Mariano Álvarez

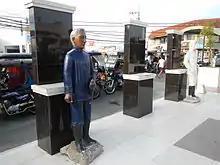
Statue of Mariano Álvarez in Noveleta

Rivalry and tension existed between the Magdiwang and Magdalo factions over jurisdiction and authority, and Álvarez, as Magdiwang head, invited Bonifacio, as "Presidente Supremo" ("Supreme President") of the Katipunan, to mediate over them. Bonifacio was seen as partial to the Magdiwang probably due to his kinship ties with Álvarez.